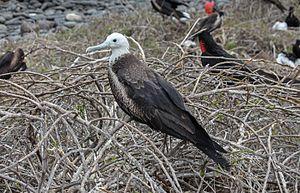
Frégate superbe femelle (Fregata magnificens) dans l'île de Santa Cruz, Parc national des Galápagos, Équateur
La Frégate superbe est une espèce d'oiseau de mer appartenant à la famille des Fregatidae. Elle était autrefois appelée mansefenil ou malfini.
Un animal national est un animal choisi par une communauté comme son emblème en raison de sa représentativité, soit parce qu'il est caractéristique du territoire considéré, soit encore pour la Nouvelle Zélande le kiwi. Certains pays ont plusieurs animaux nationaux.